AIM-120 AMRAAM

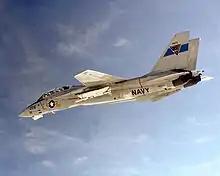
Grumman F-14 Tomcat carrying an AMRAAM during a 1982 test

The aircraft passes data to the missile just before launch, giving it information about the location of the target aircraft from the launch point, including its direction and speed. This information is generally obtained using the launching aircraft's radar, although it could come from an infrared search and track system, from another fighter aircraft via a data link, or from an AWACS aircraft. Using its built-in inertial navigation system (INS), the missile uses the information provided pre-launch to fly on an interception course toward the target.